Funk (Glee)

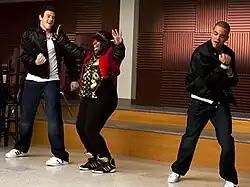

"Funk" is the twenty-first episode of the American television series "Glee". The episode was written by series creator Ian Brennan and directed by Elodie Keene. It premiered on the Fox network on June 1, 2010, and was watched by 9 million viewers. In "Funk", New Directions is intimidated by rival glee club Vocal Adrenaline. Jesse St. James (Jonathan Groff) defects back to Vocal Adrenaline, and New Directions explores funk music, knowing it is their rival club's weakness. The episode features cover versions of six songs, all of which were released as singles, available for download, and two of which are included on the soundtrack album "".